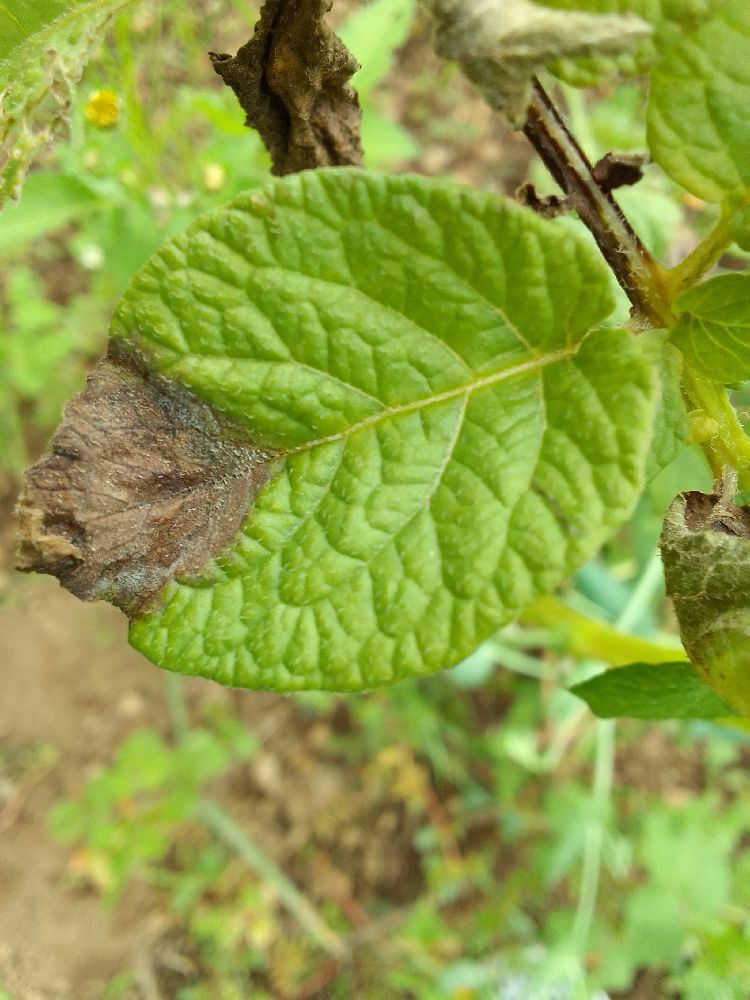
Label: Late blight